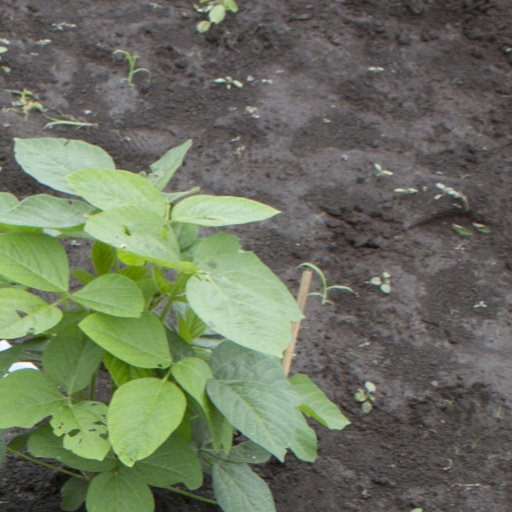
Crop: soybean